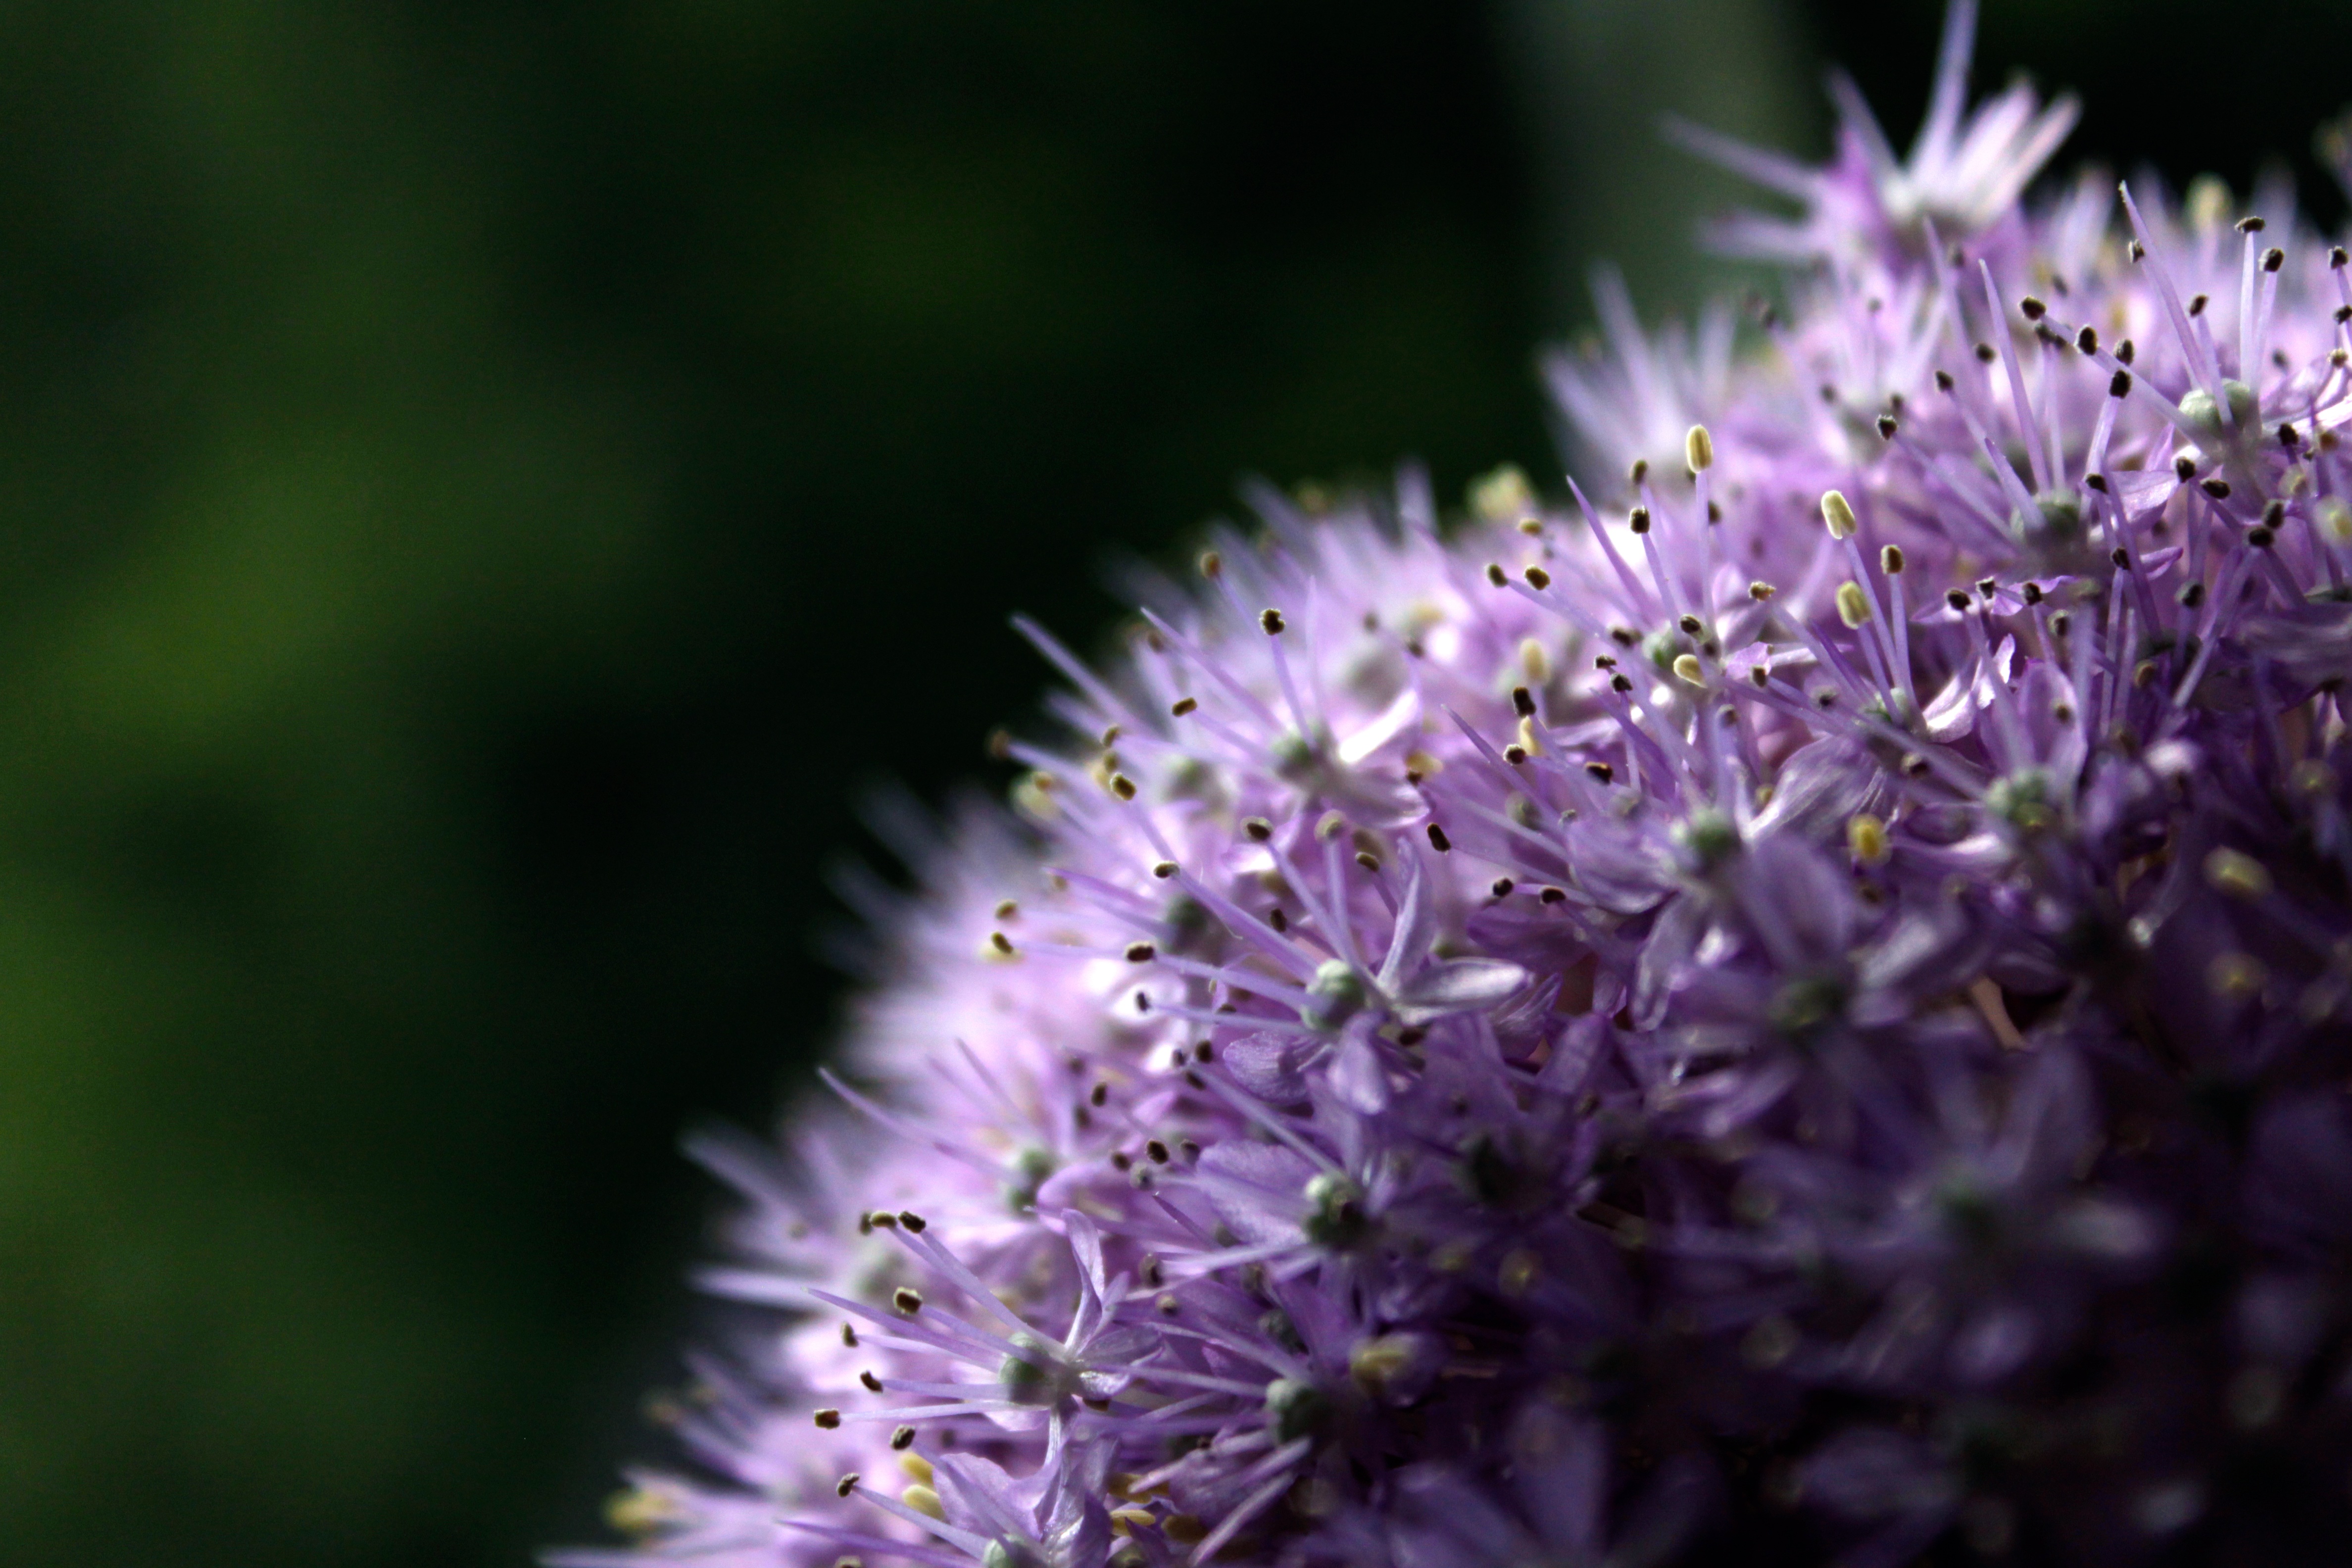
nature, blossom, plant, flower, purple, petal, bloom, pattern, fluffy, botany, garden, close, flora, lavender, wild flower, wildflower, close up, background, macro photography, about, flowering plant, land plant, english lavender